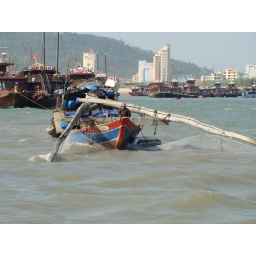
Small fishing boat - net in water